Melrose, Wisconsin

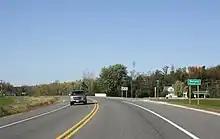
Looking north at the termini for WIS 71 and WIS 108.

Wisconsin Highway 54 travels northeast–southwest through Melrose. The northern termini of Wisconsin Highway 71 and Wisconsin Highway 108 is located in Melrose as the highways come from the south.